Garden City High School (Kansas)

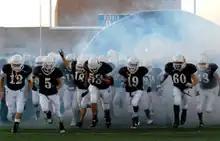
The 2009 Buffaloes running out onto the field prior to a home game

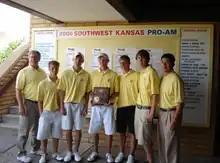
The 2007 golf team after placing 2nd at the regional tournament in Garden City, qualifying the team for the state championship.

In 1961, the football team completed their first undefeated season with a 9–0 record. The football team has competed in the state championship several times, finishing runner-up in 1971, 1990, 1991 and 1998. They were finally successful in 1999. Garden City High School won the 6A state championship in football on November 20, 1999 over Olathe South High School.